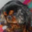
Label: dog